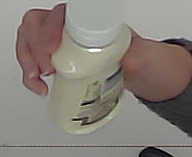
Product: heinz_mayo